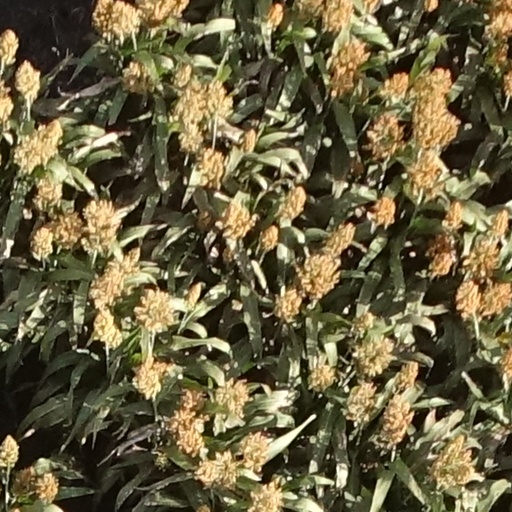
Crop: sorghum